Brookville Tunnel

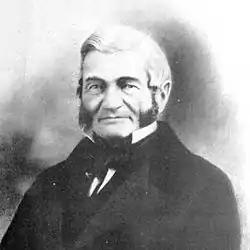
Claudius Crozet, Chief Engineer of the Blue Ridge Railroad.

By this time, the tunnel had come to be known as the "Brooksville Tunnel," after a small stagecoach stop and inn nearby where Crozet's headquarters was located; in later years, the "s" was dropped and the tunnel was simply referred to as the "Brookville Tunnel." In late summer of 1854, an epidemic of cholera broke out among the Irish workers at the tunnel. In a letter to the Virginia Board of Public Works, Crozet states that the epidemic began at the eastern end of the tunnel where around 25 of the total 150 workers perished from the disease. The disease then spread to the western end where another eight workers died before work ceased. During this outbreak, little work could be done on the tunnel, adding yet another delay to the difficult work the Brookville Tunnel posed.